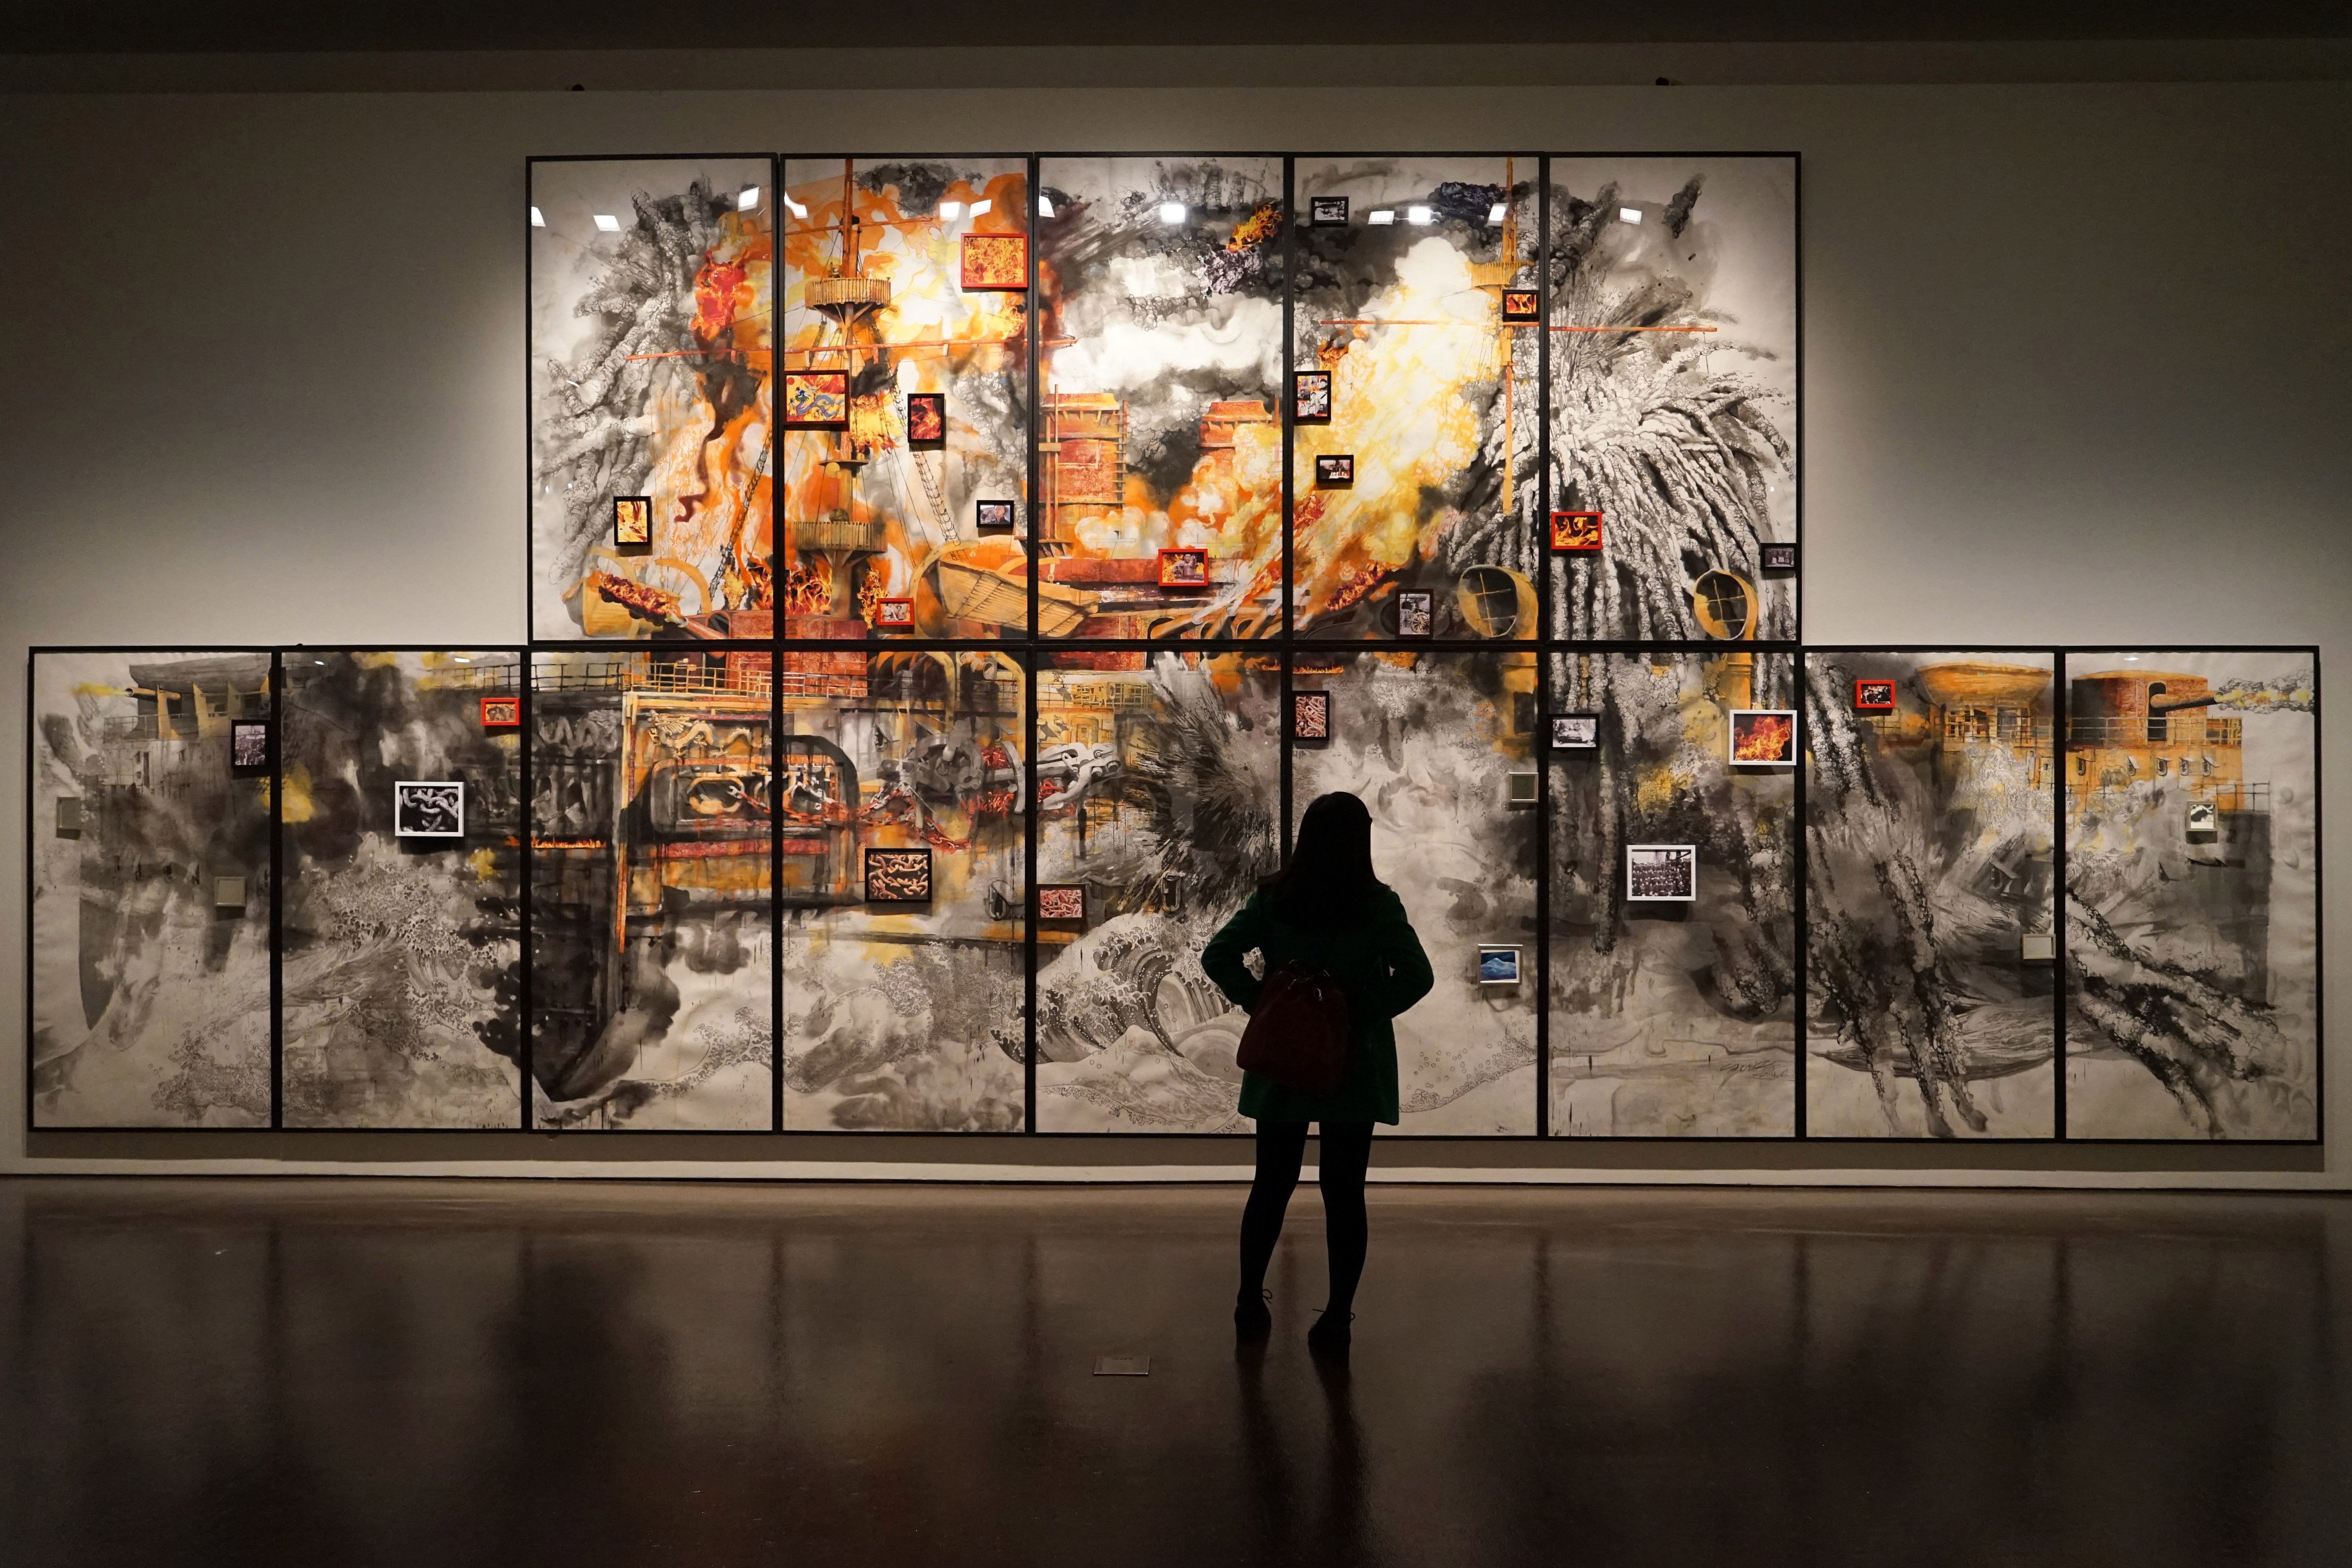
museum, art, girls, figure, design, shanghai, tourist attraction, exhibition, modern art, art gallery, art exhibition, display window